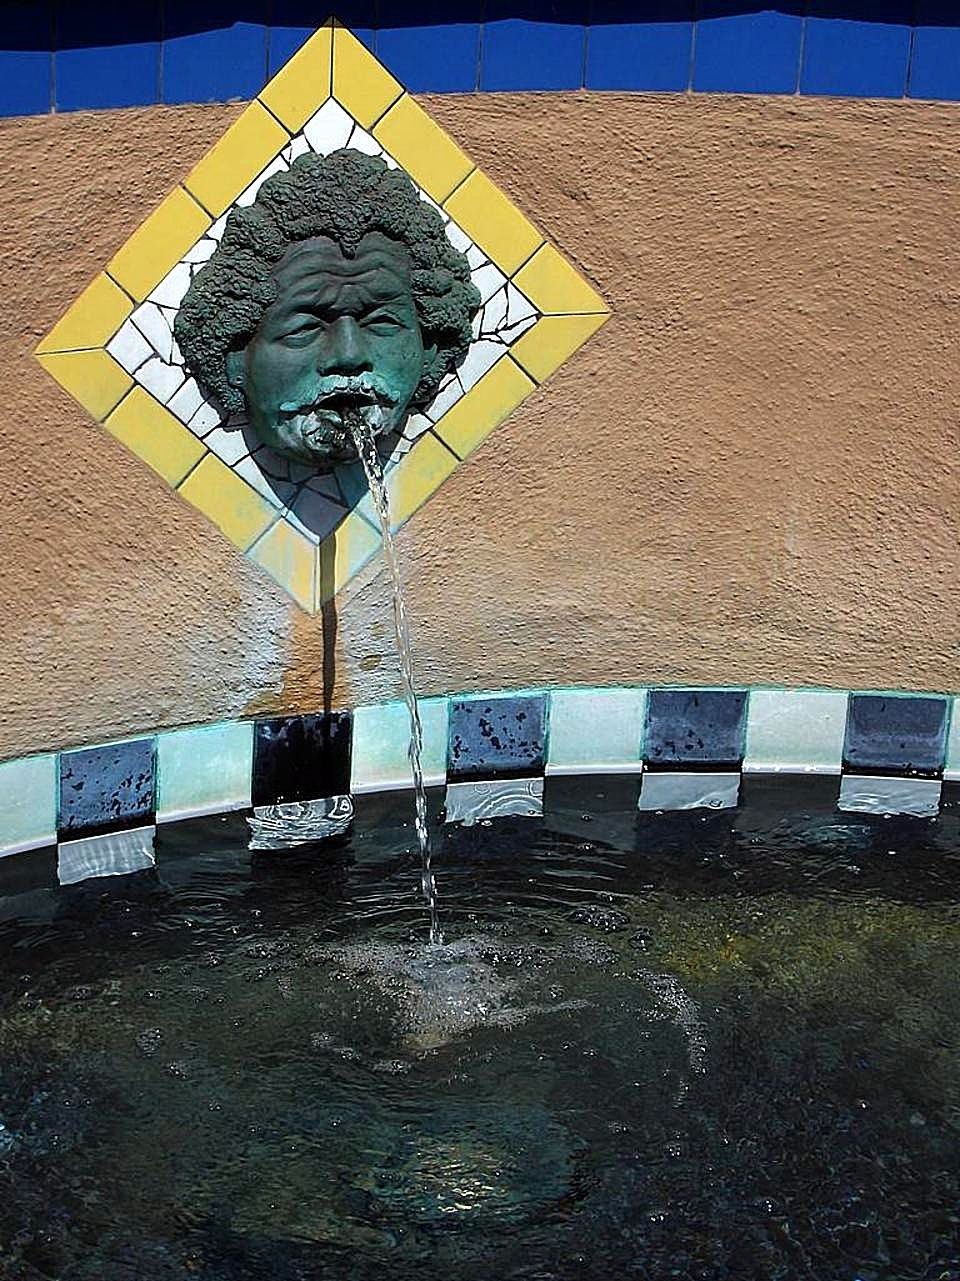
architecture, wall, museum, color, blue, art, mural, fountain, near, urban area